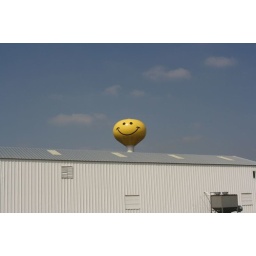
Happy face water tower peeking over farm building. --in Atlanta, Illinois